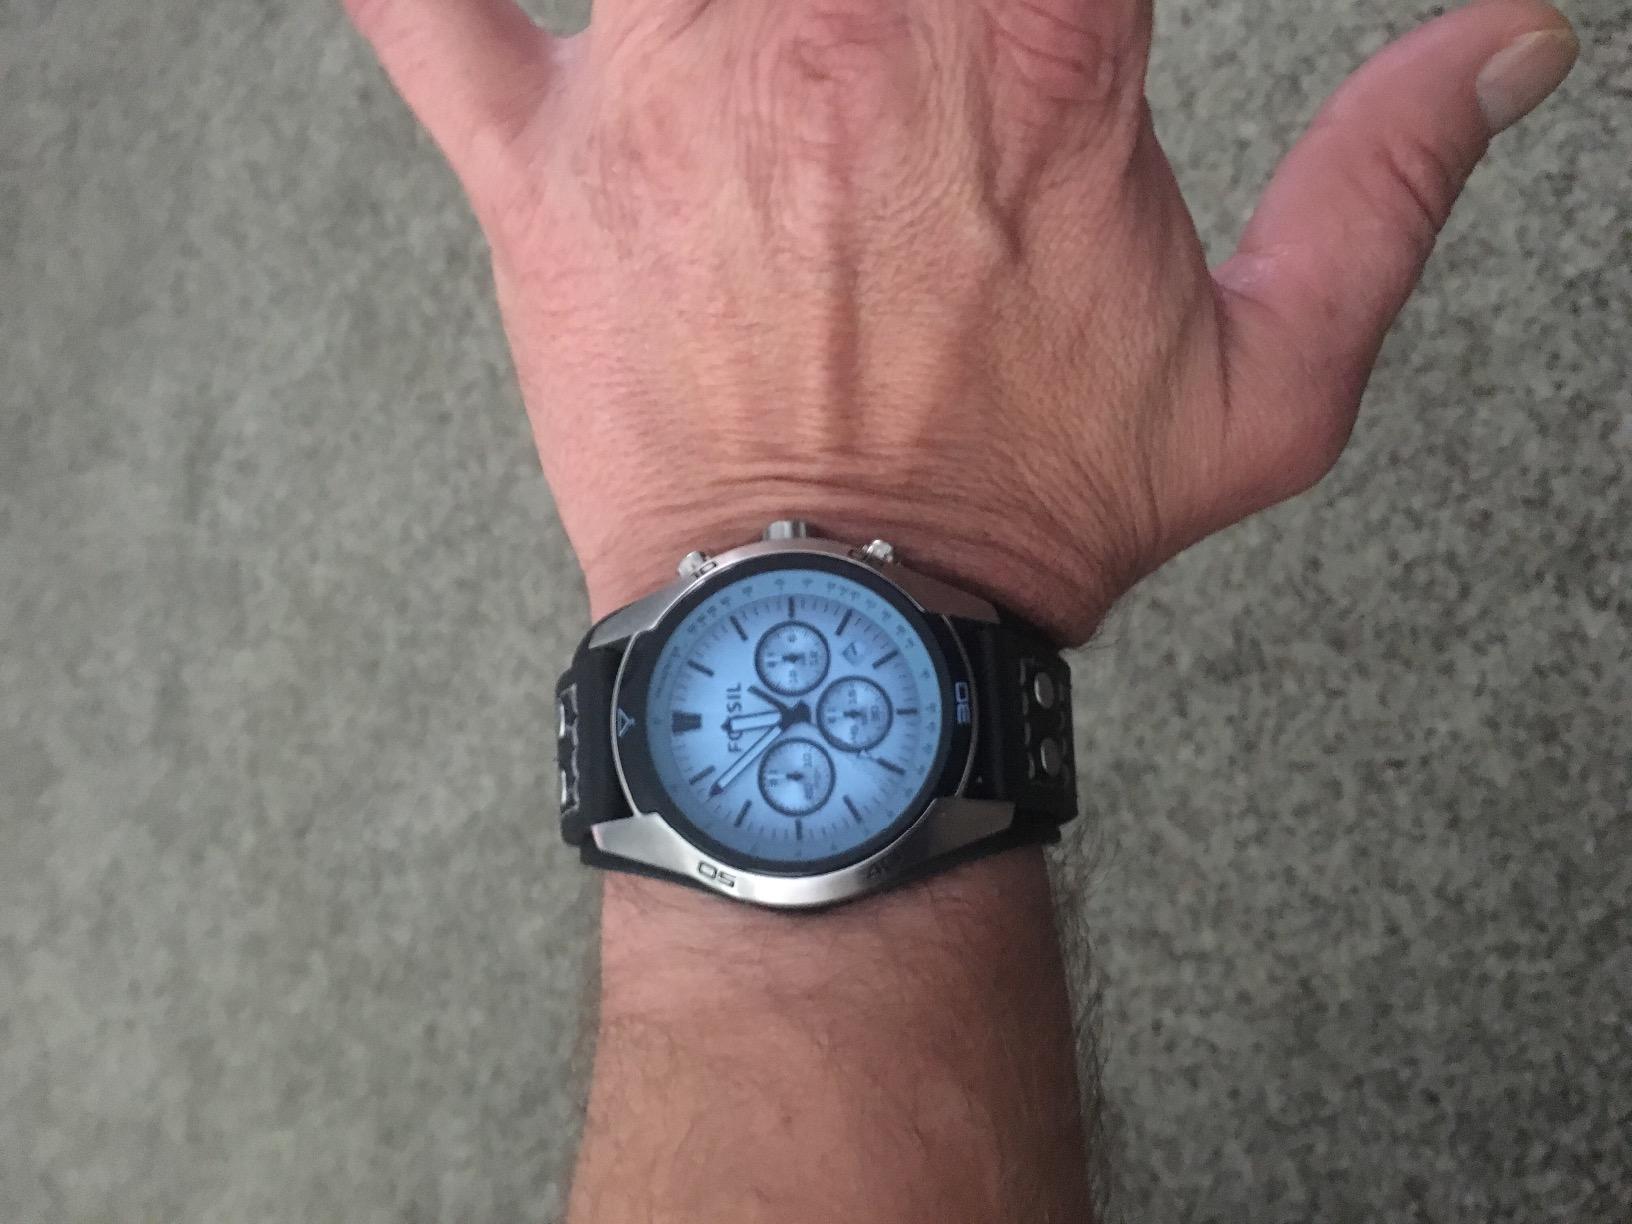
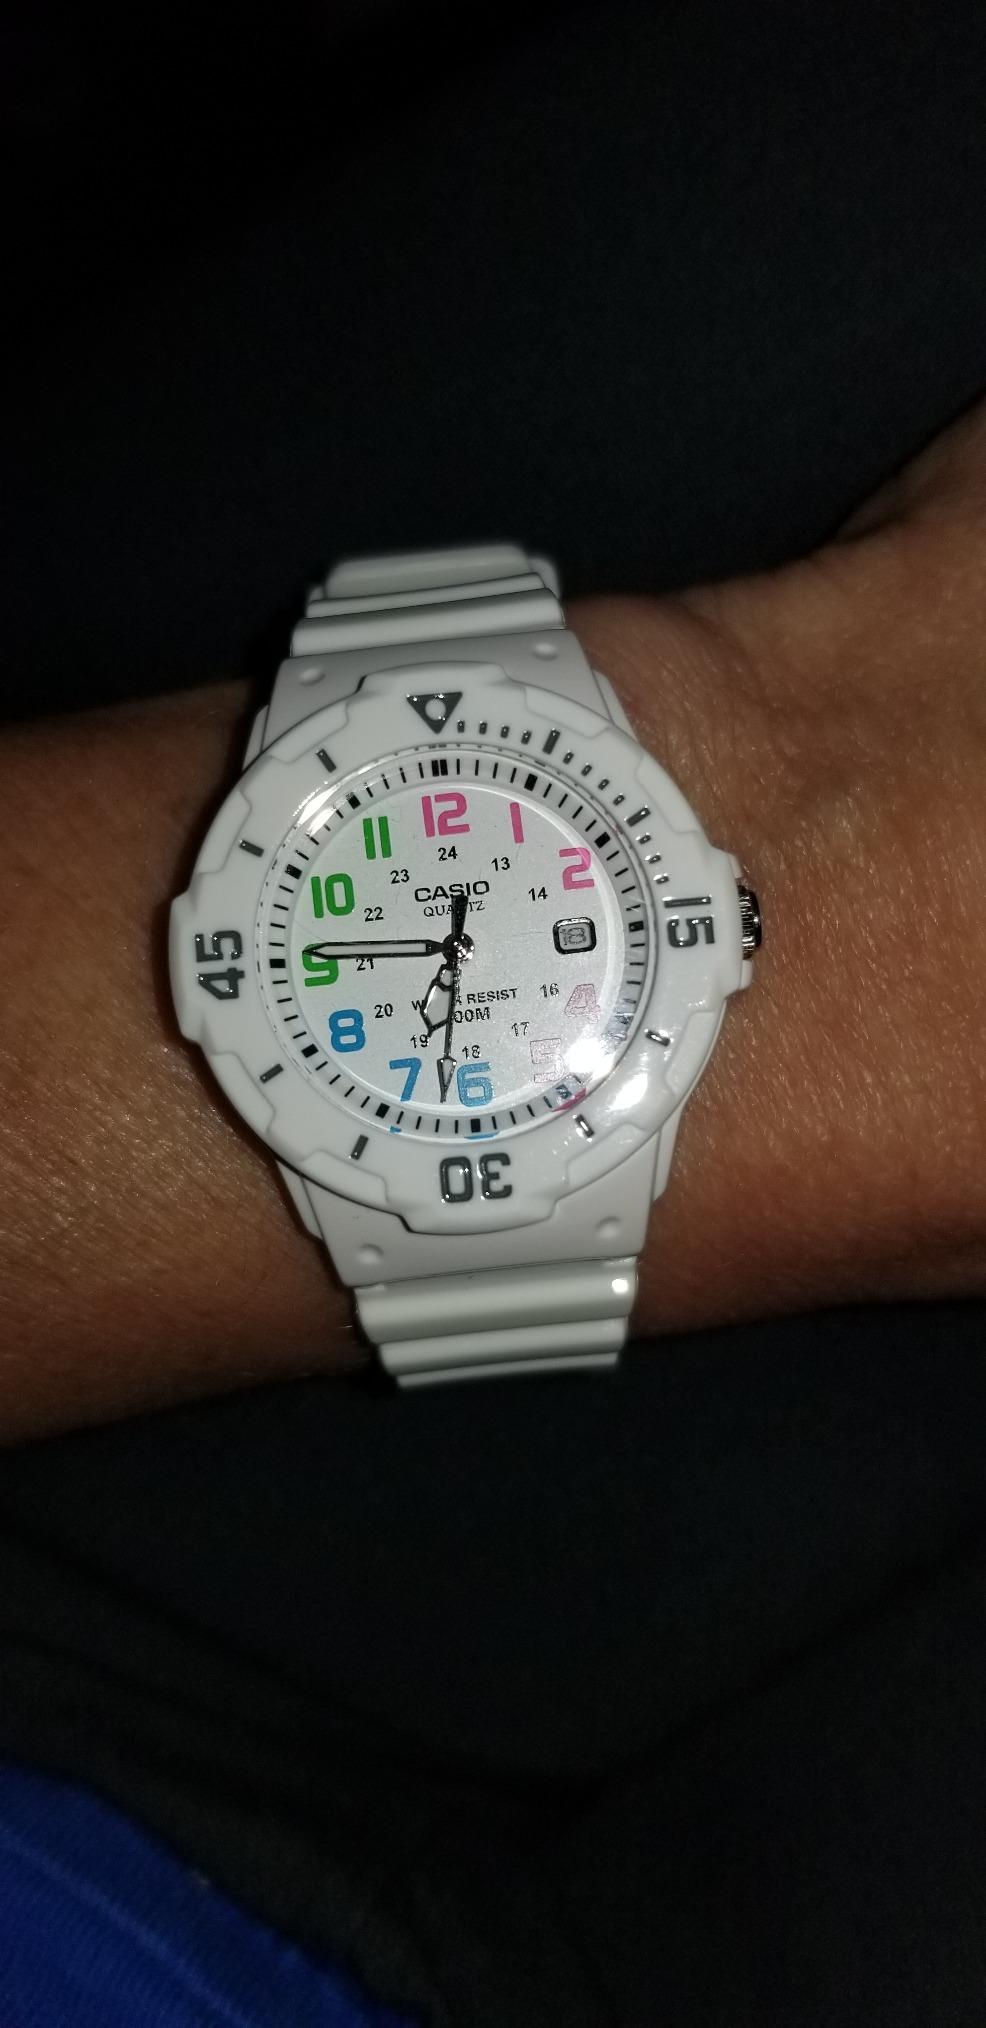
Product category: accessories_watch
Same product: no